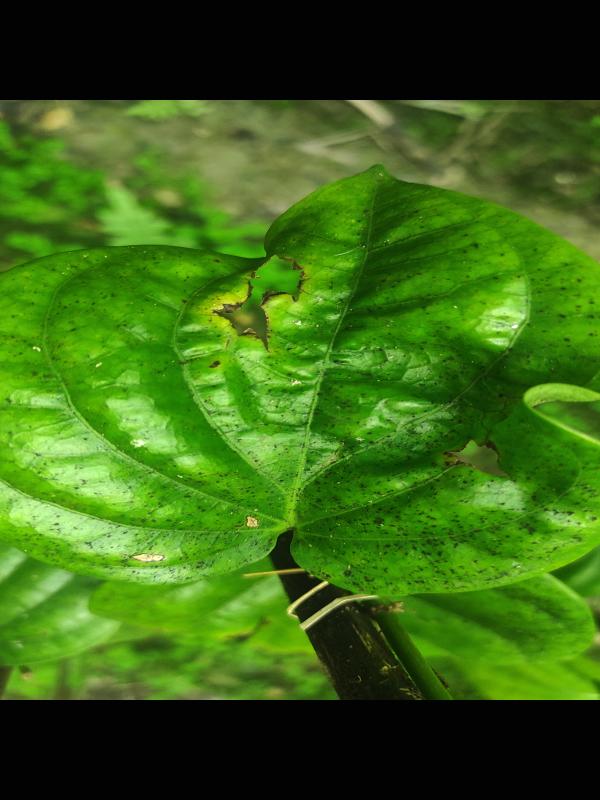
Label: Fungal_Brown_Spot_Disease